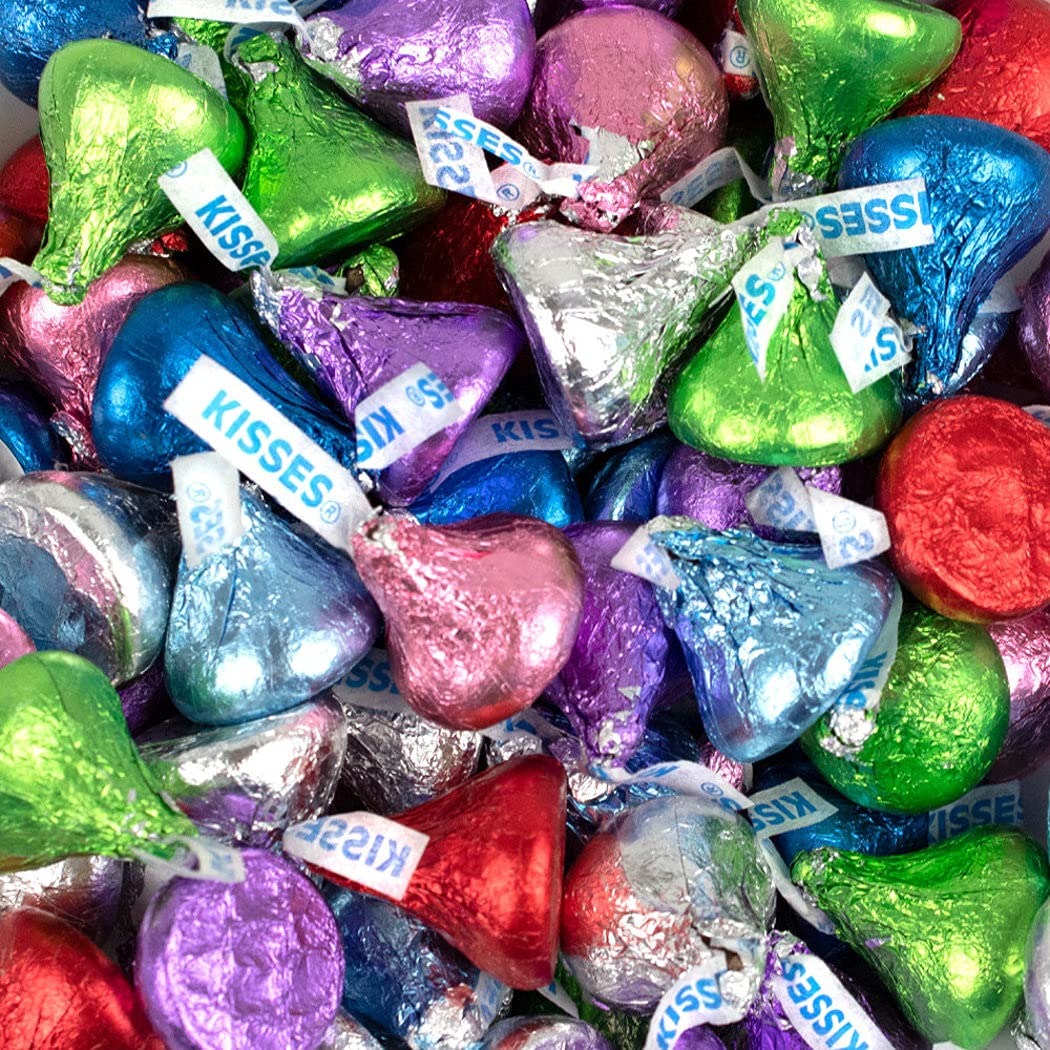
Item Name: 100pcs Rainbow Candy Kisses Milk Chocolate (1lb approx. 100 pcs)
Bullet Point 1: Foil Colors: Red, Kiwi Green, Light Blue, Dark Blue, Purple, Pink, And Silver
Bullet Point 2: Piece Count: Approx. 100 Pieces Per Pound
Bullet Point 3: Free Cold Pack: This Item Is Heat Sensitive And Will Ship With Cool Pack Packaging As Needed
Bullet Point 4: Made In The USA
Product Description: If love could be packaged in chocolate form, it would be these milk chocolate Kisses. A candy-lover's favorite for over a century, these bite-size chocolate treats are the perfect way to sweeten a romantic occasion, or add a spark to any celebration. Certified Kosher and available in a variety of colorful foil wrappers, from classic silver to every color of the rainbow and beyond, there's virtually no party, candy buffet, holiday, or event that can't be made better with the addition of Kisses. With customized sticker options available, you can create unique candy creations perfect for adult, sweet 16 and kid's birthday parties, wedding reception candy buffets, engagement parties, bridal shower, pride month celebration, trade shows, office parties, and holiday gatherings, all from Just Candy.
Value: 16.0
Unit: Ounce

Price: 32.33